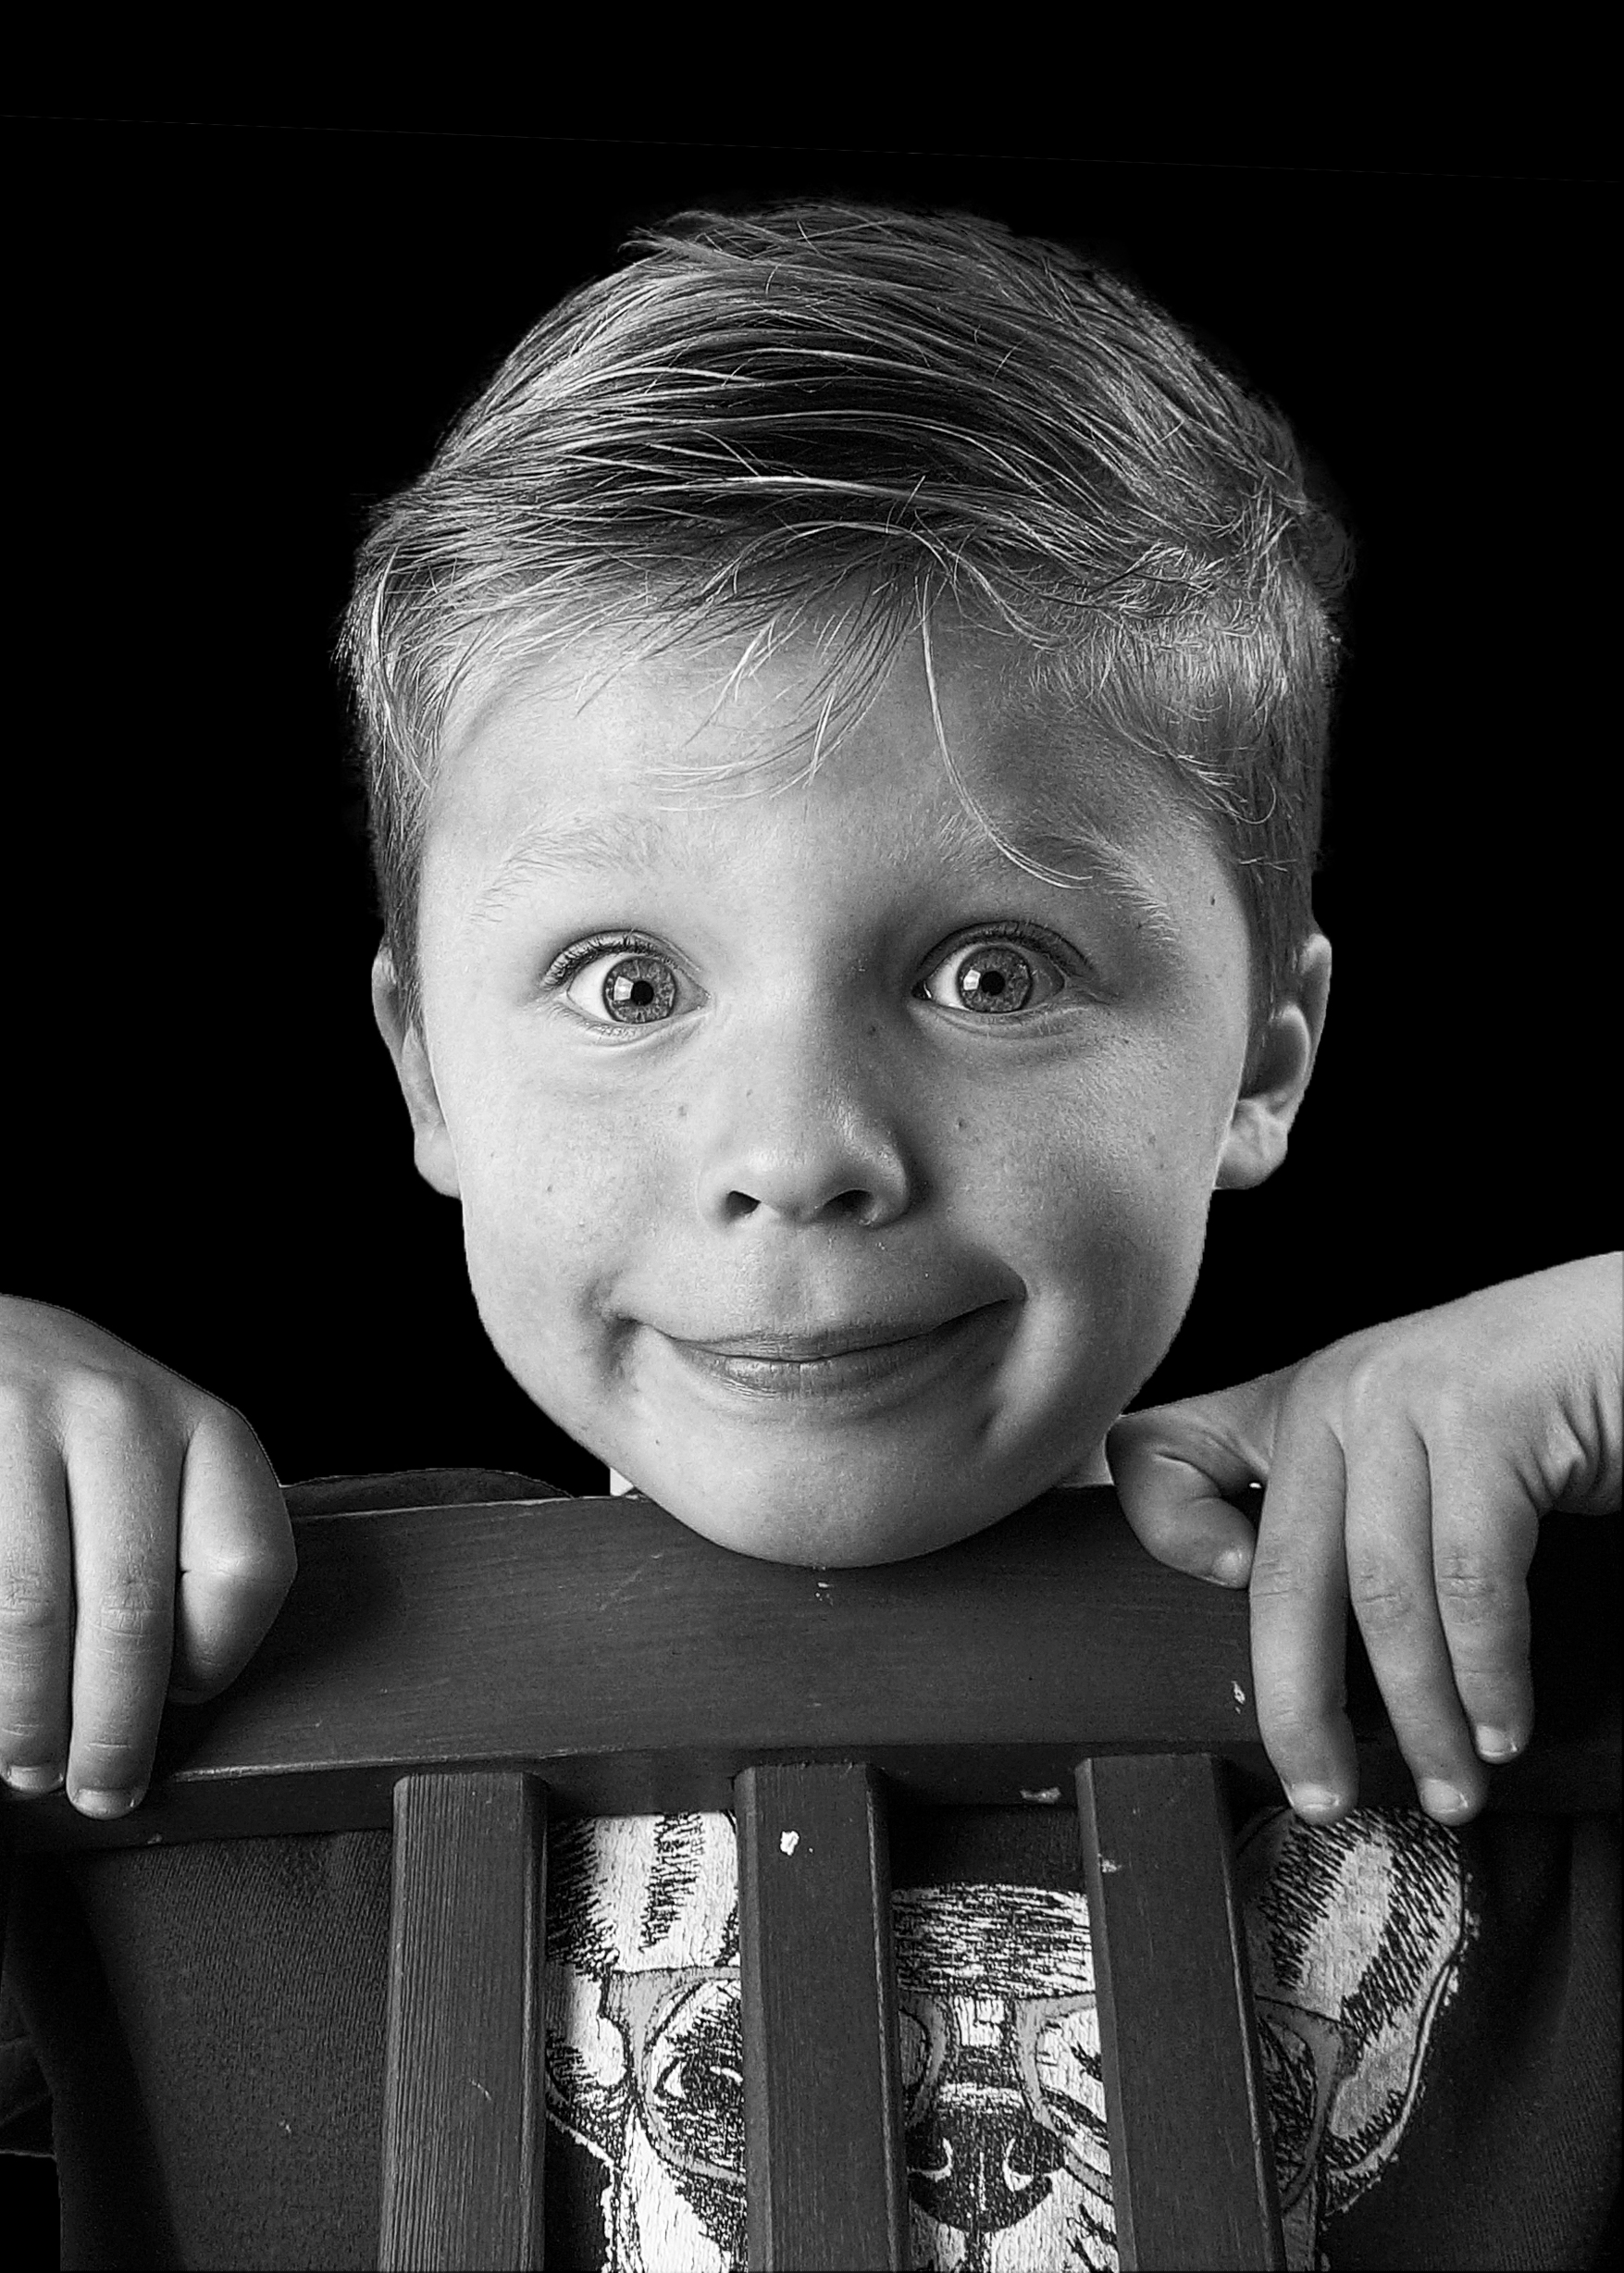
child, boy, smiling, forehead, nose, cheek, skin, chin, hairstyle, eyebrow, smile, eye, facial expression, mouth, organ, black, flash photography, iris, ear, standing, black and white, gesture, happy, style, finger, cool, eyelash, toddler, beauty, monochrome, monochrome photography, close up, sitting, fun, darkness, stock photography, t shirt, portrait photography, portrait, thumb, photo caption, room, laugh